Cottonwood (EP)

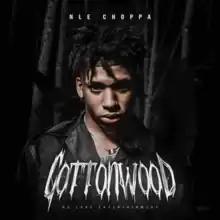

Cottonwood is an EP by American rapper NLE Choppa. It was released on December 23, 2019, through UnitedMasters and NLE Choppa Entertainment.